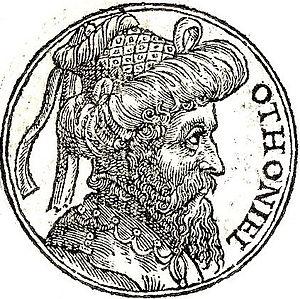
Othoniel Ben Kenaz ou Othniel est un personnage du Livre des Juges, qui fait partie de la Bible. Il est le premier Juge d'Israël.